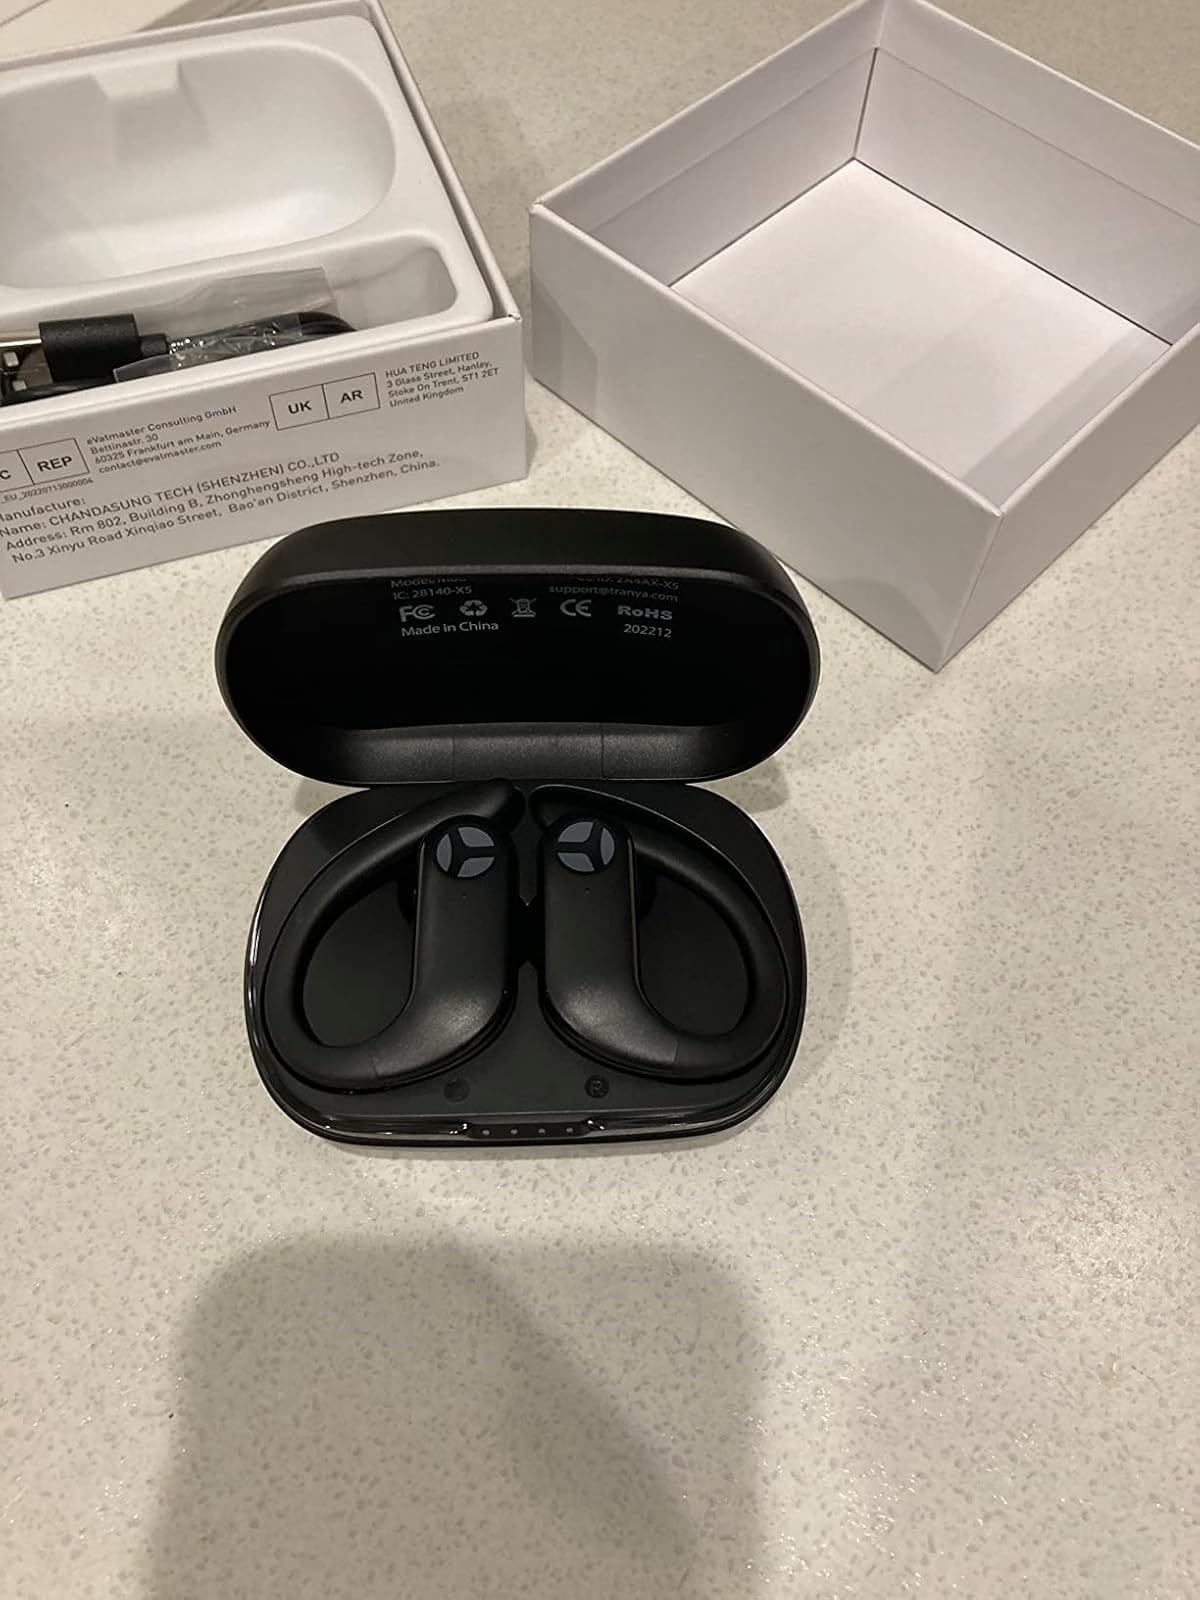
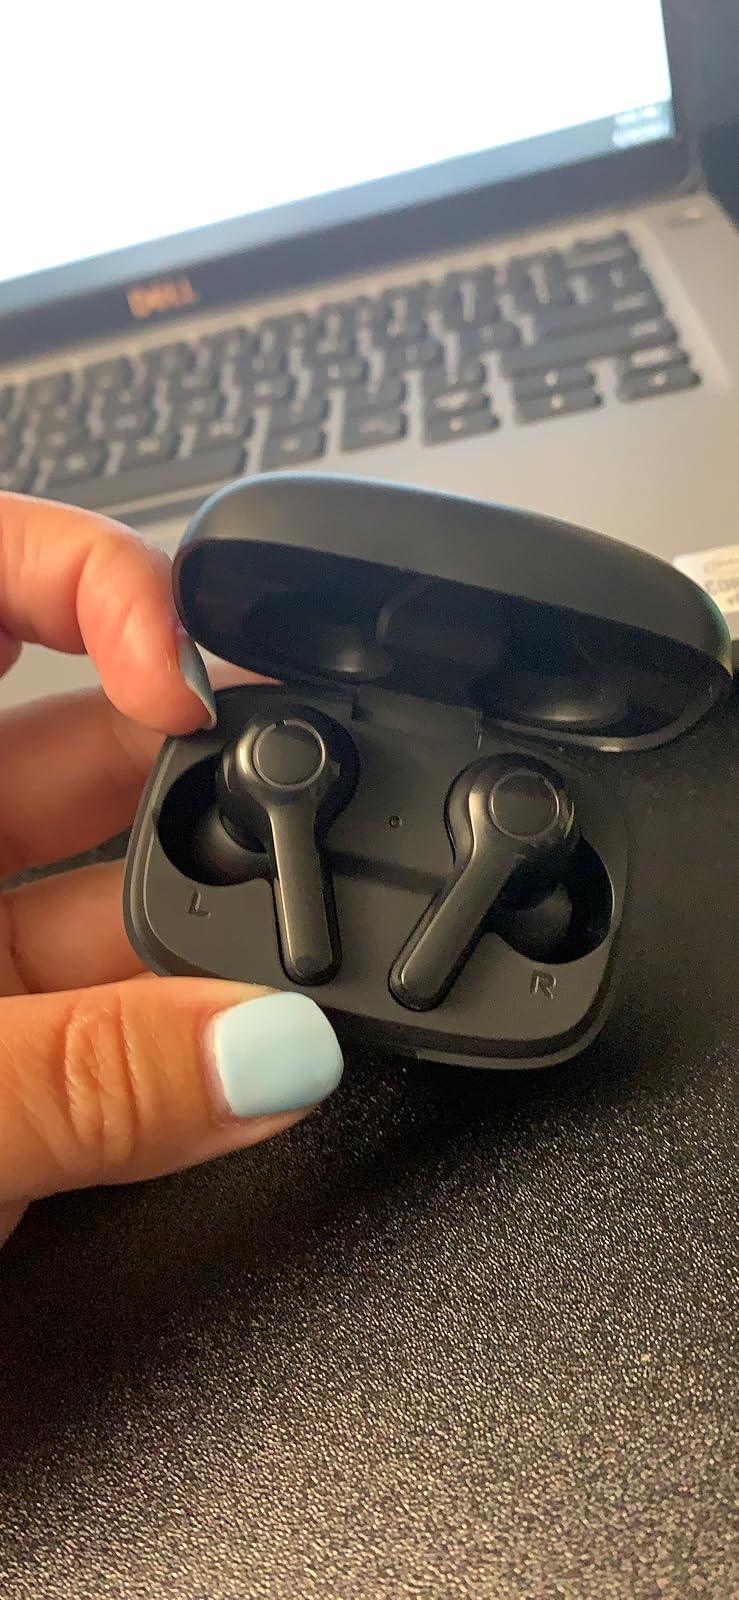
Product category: earbuds
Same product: no